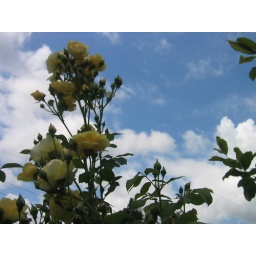
Spring - yellow roses in front